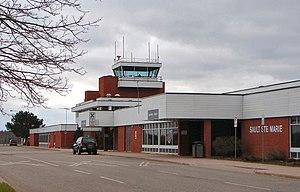
L'aéroport de Sault-Sainte-Marie est un aéroport situé en Ontario, au Canada.